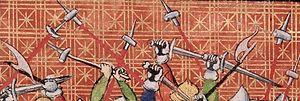
extrait d'une miniature du XVè siècle
La révolte des Maillotins est un soulèvement populaire qui s'est produit en 1382 à Paris sous le règne de Charles VI.